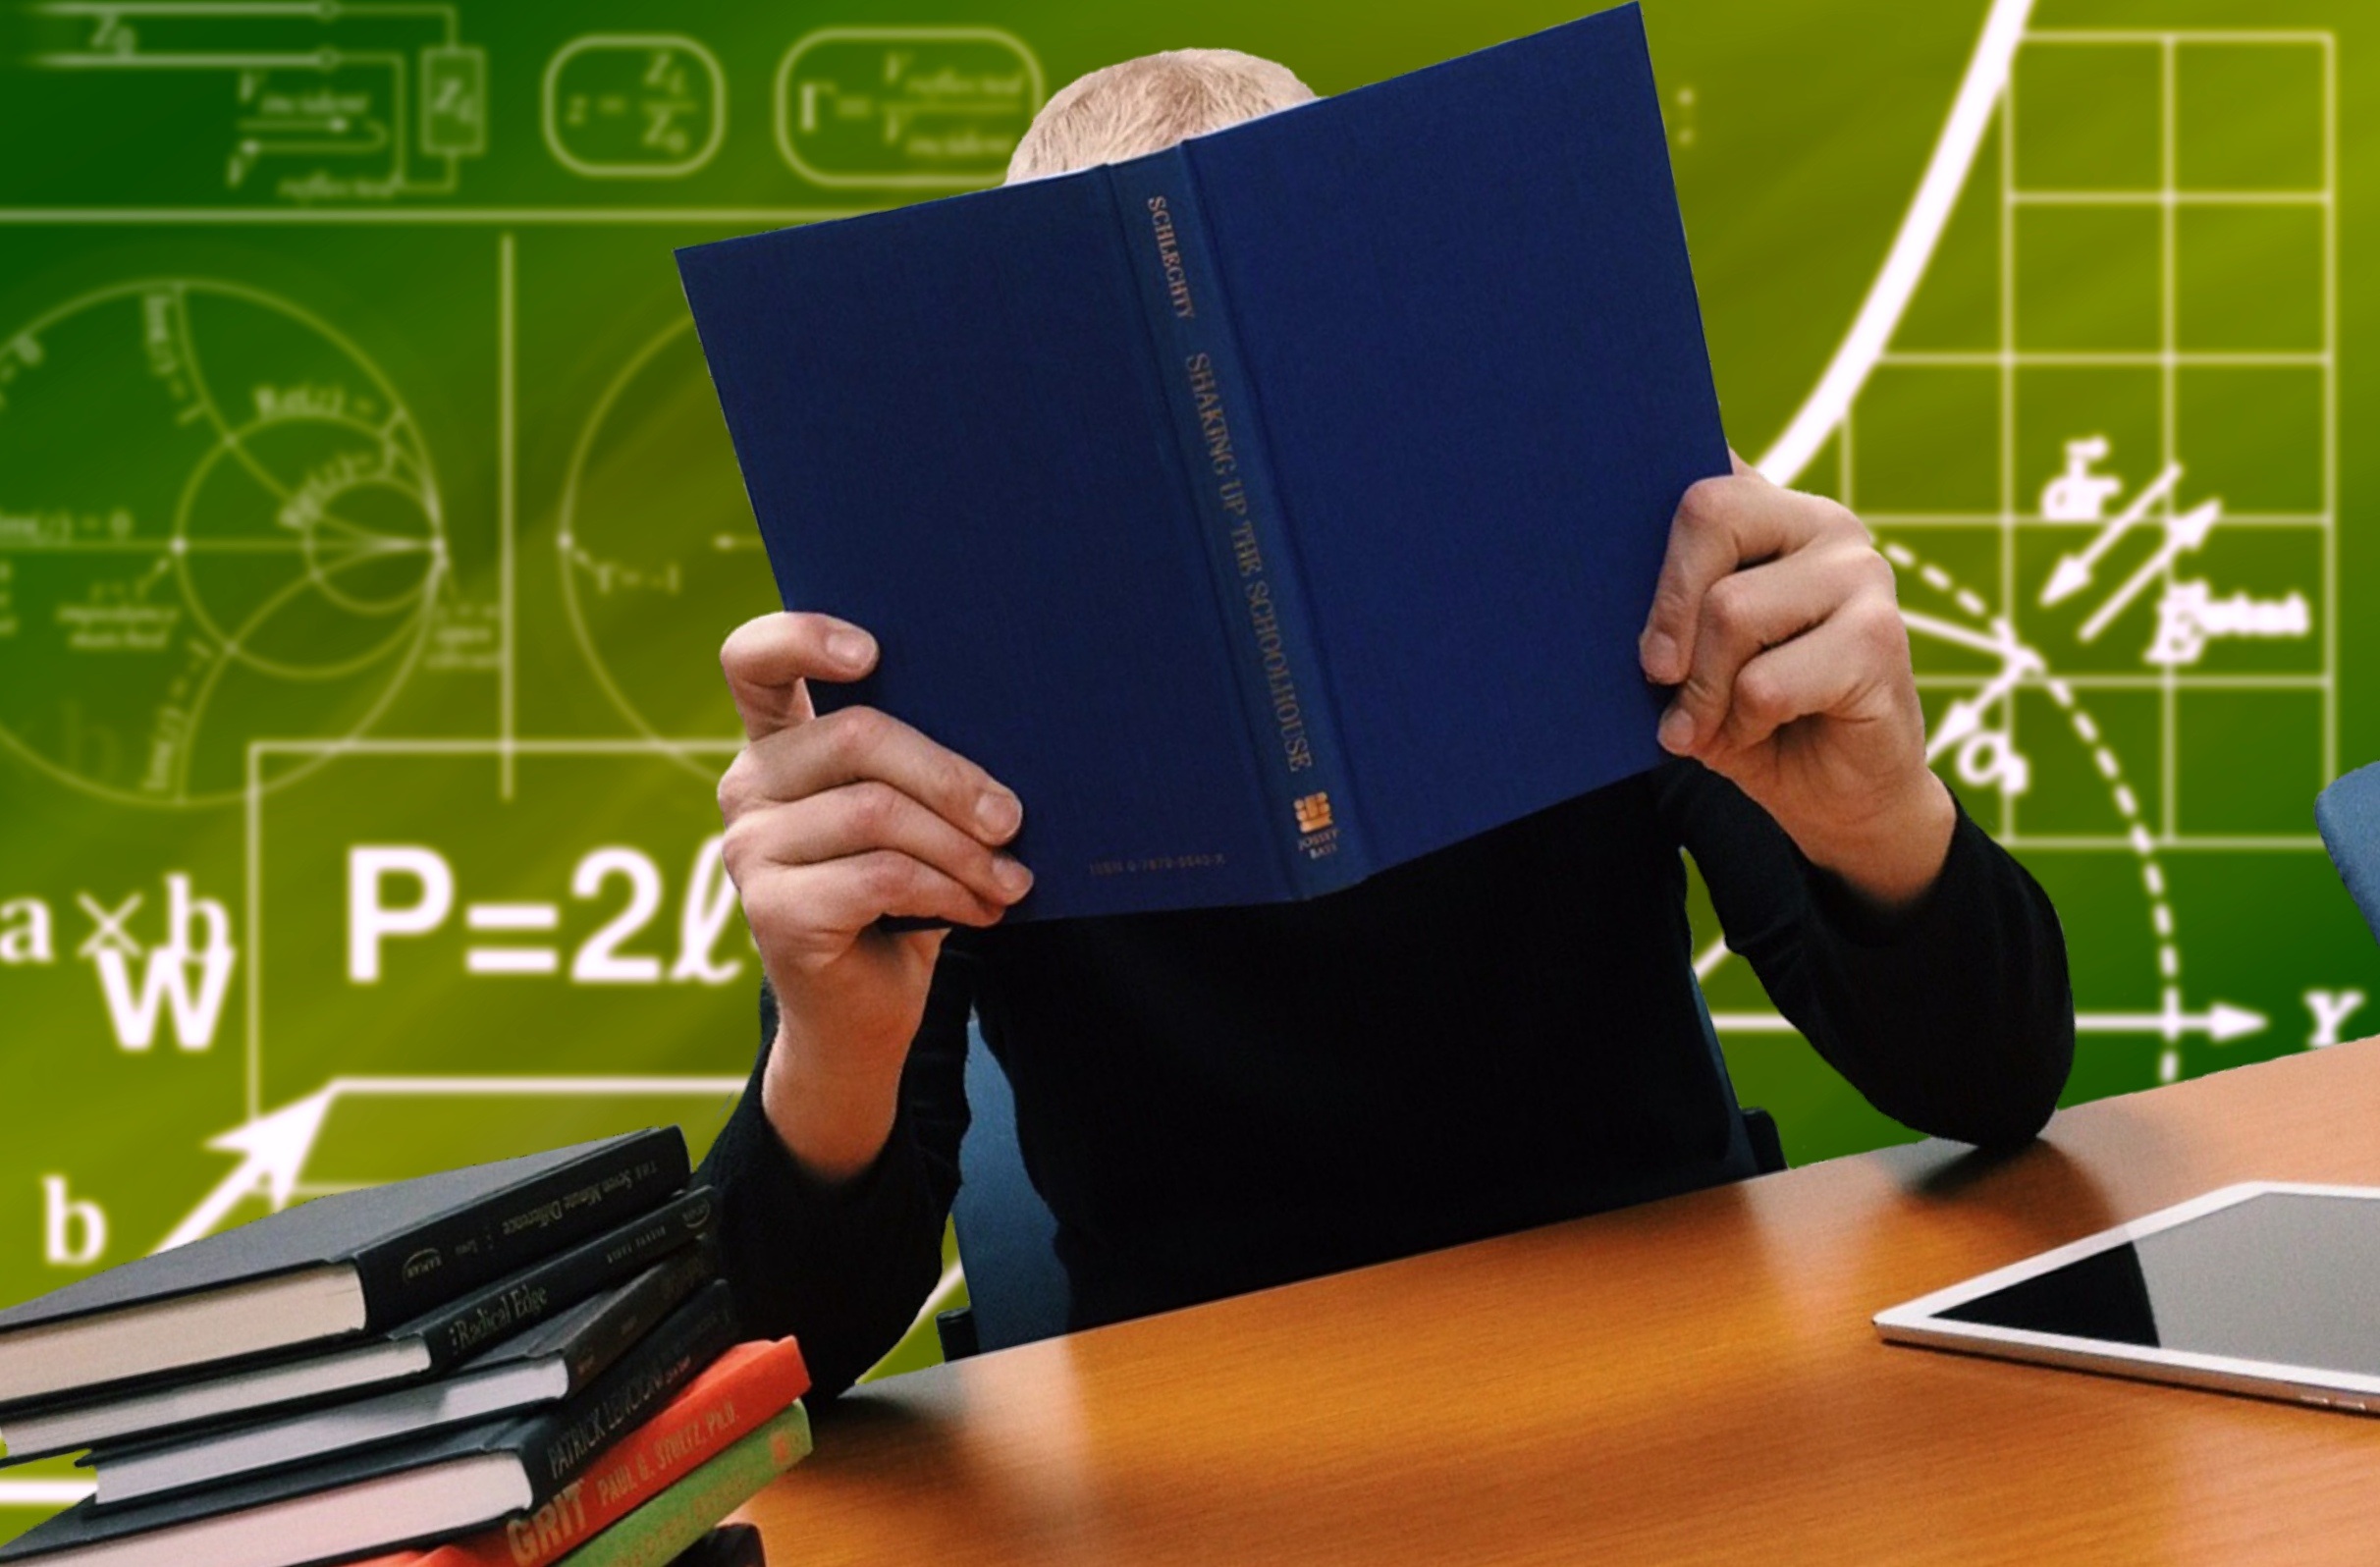
writing, read, education, classroom, brand, study, students, books, school, learn, learning, document, formulas